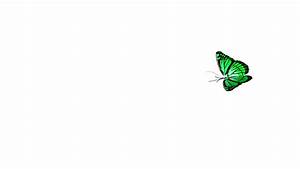
Label: butterfly